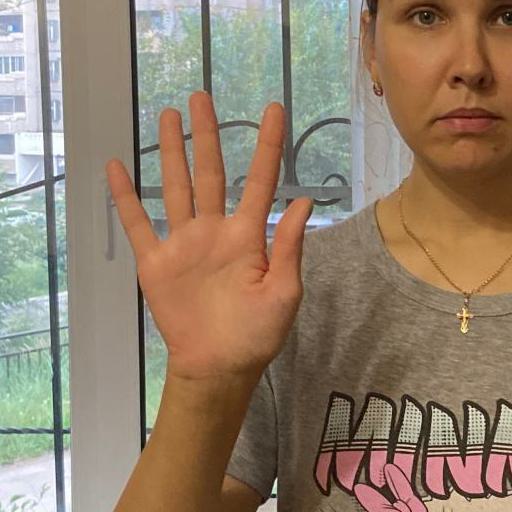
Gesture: palm